Beirut–Rafic Hariri International Airport

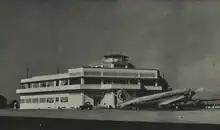
Beirut Airport in 1947

The airport opened on 23 April 1954, replacing the much smaller Bir Hassan Airfield which was located a short distance north. At the time of its opening, the terminal was very modern and it featured an excellent spotters terrace with a café. The airport consisted of two asphalt runways at the time. Runway 18/36 at was used primarily for landings from the 18 end while runway 03/21 at was used primarily for take-offs from the 21 end and from the Sami end.